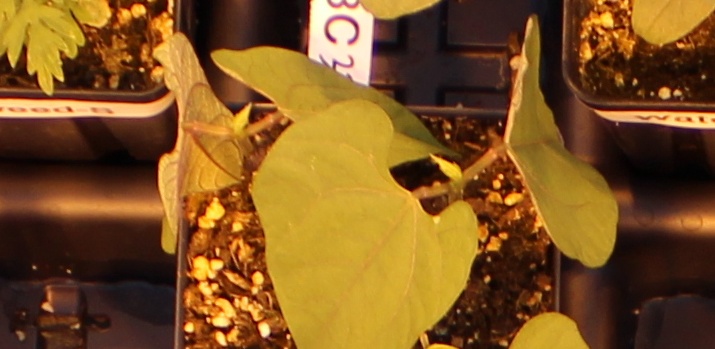
Label: Blackbean